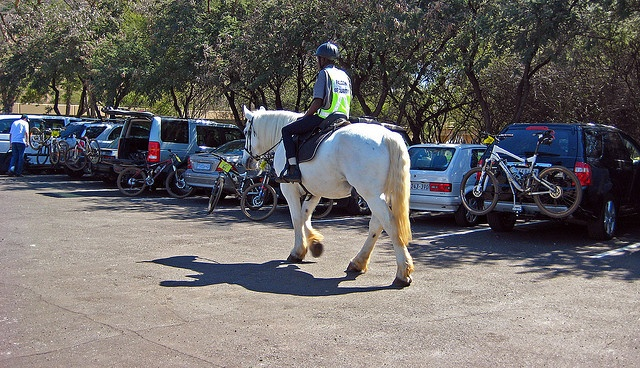
The police officer is riding his horse threw the parking lot.
The rider is wearing a helmet on a white horse.
A person on a horse in front of parked cars.
A cop riding on the back of a white horse.
The man is riding his horse down the road.